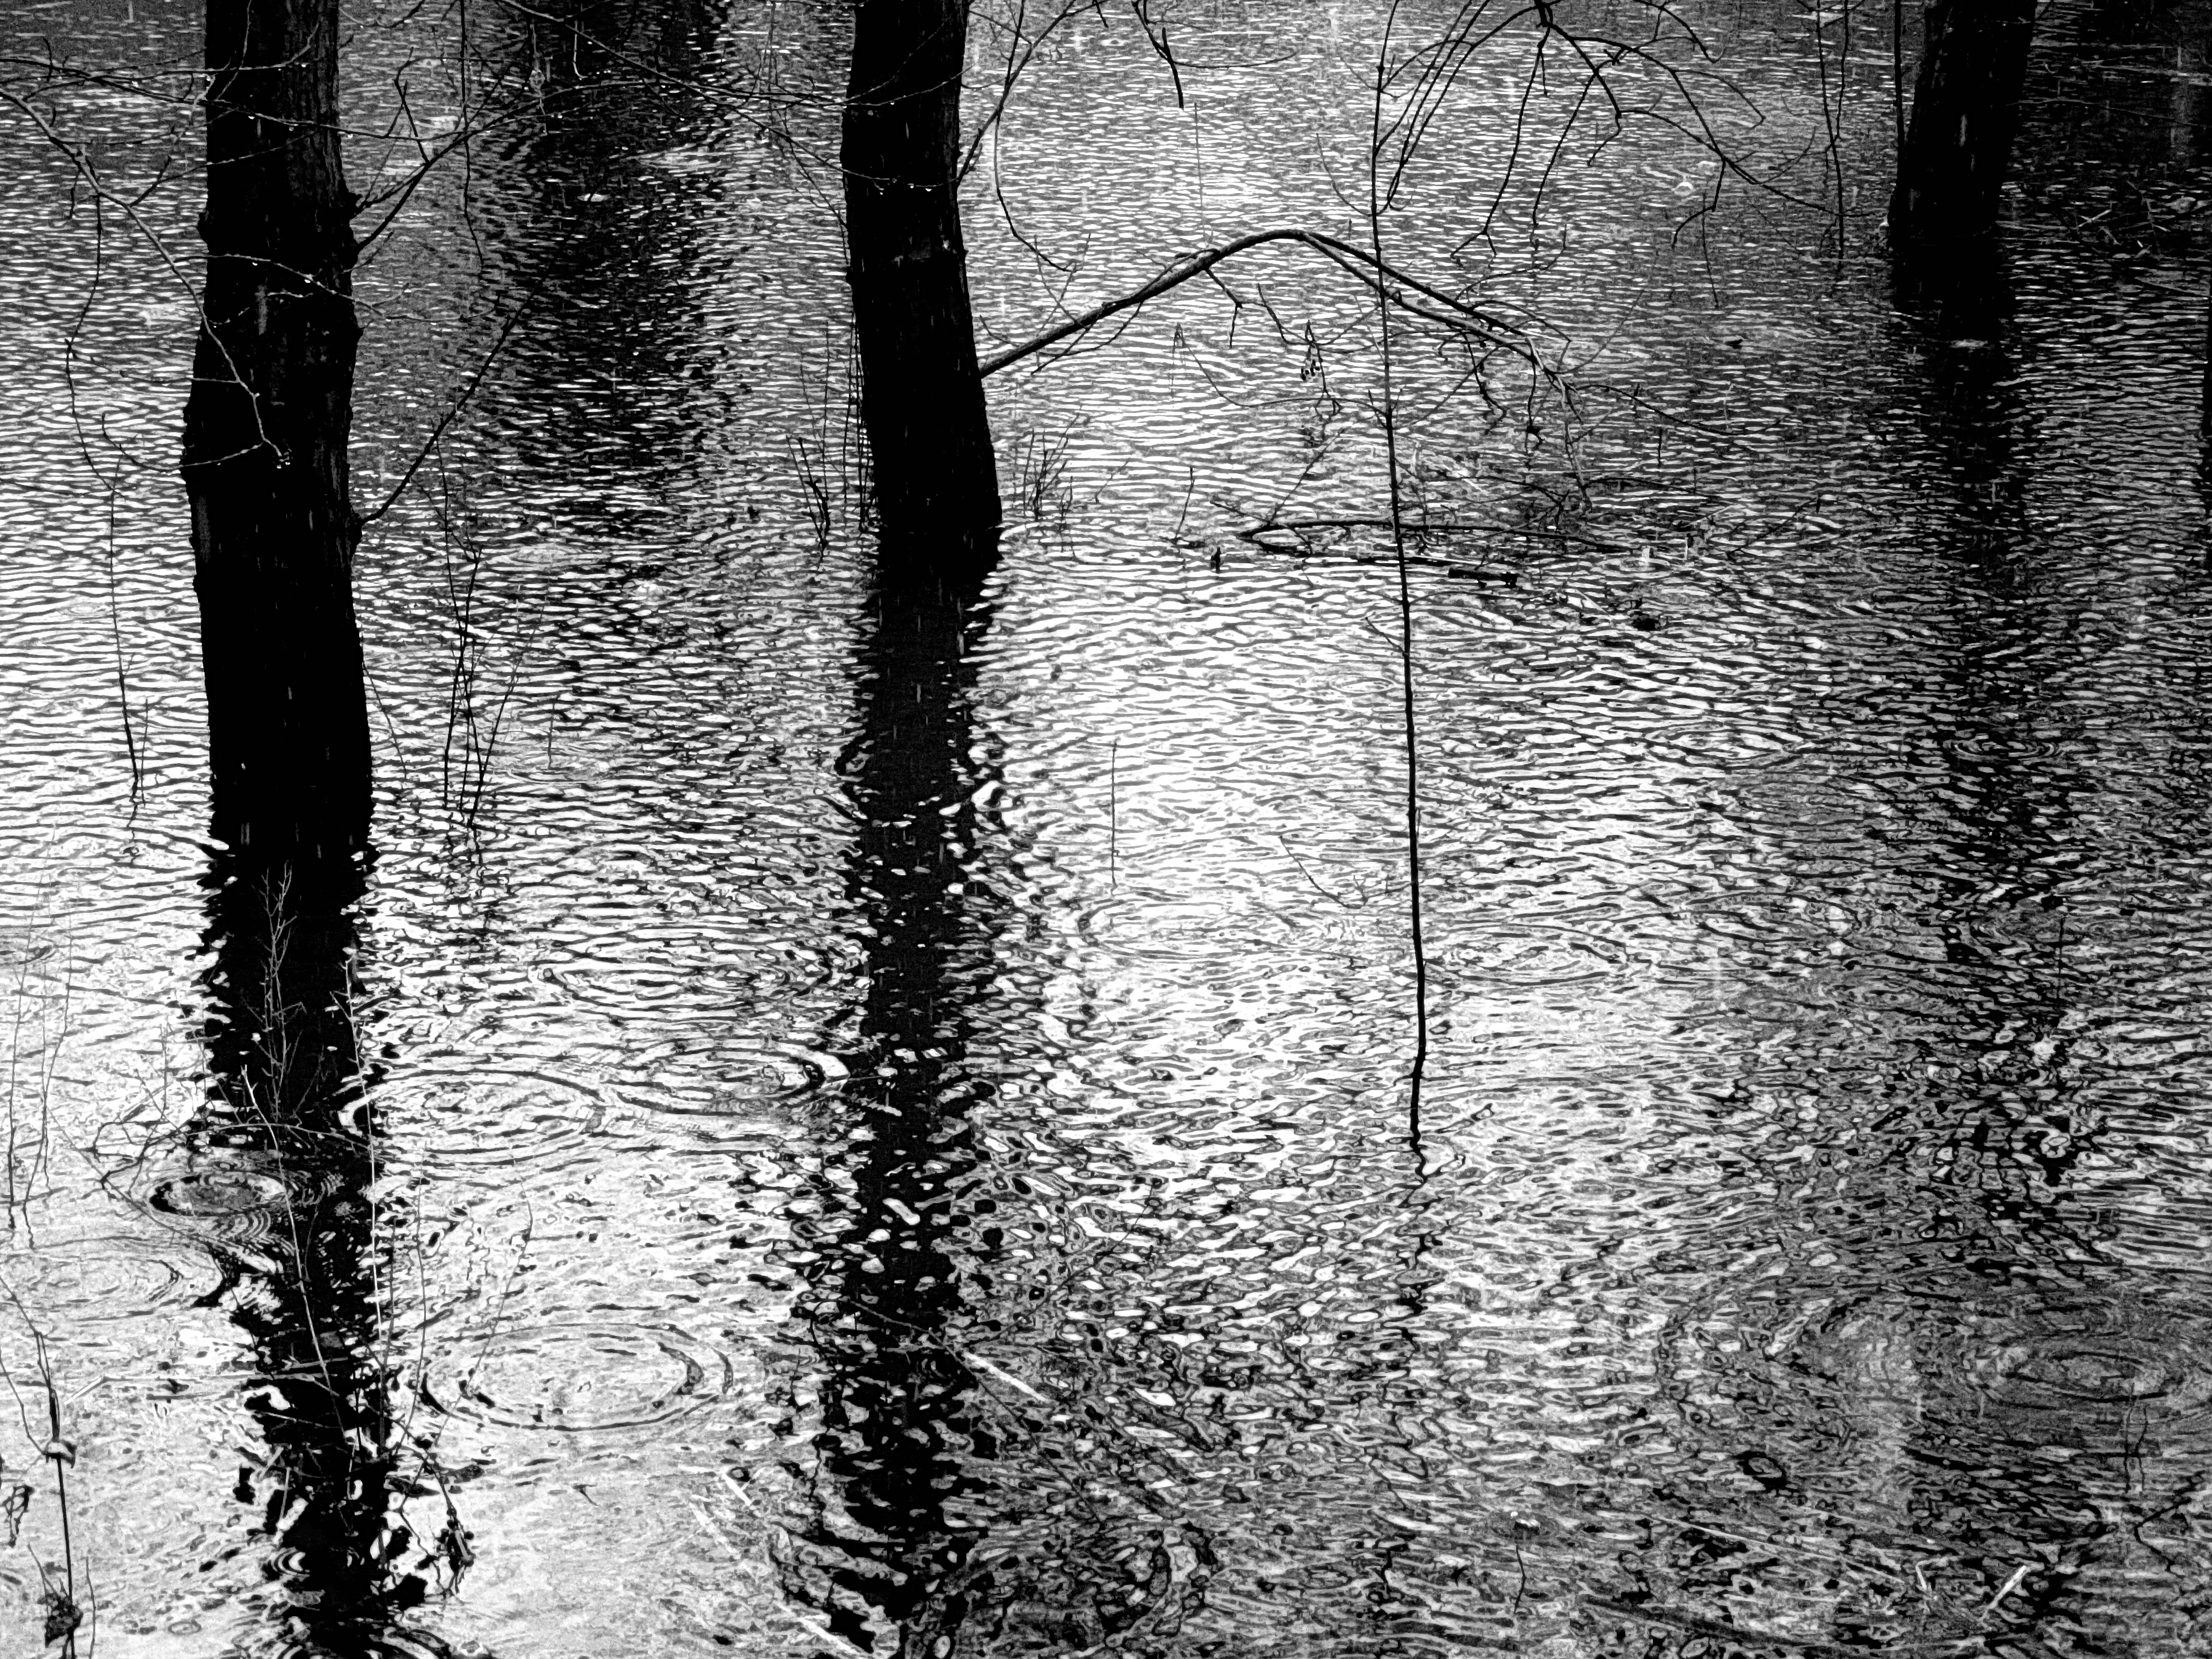
tree, forest, branch, black and white, white, texture, rain, wall, line, reflection, flood, puddle, darkness, black, monochrome, monochrome photography, old rhine, woody plant